Flowerpot Island

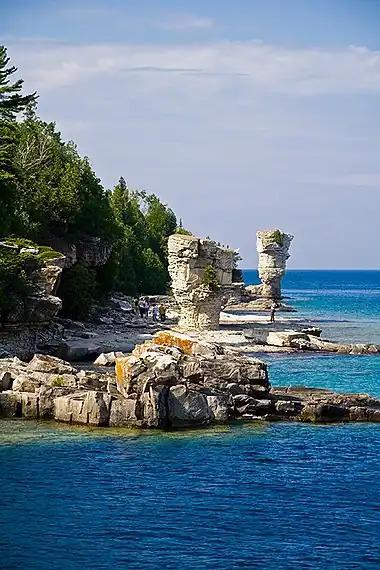
Both "flowerpots"

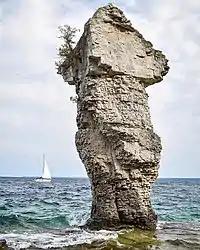
The bigger flowerpot

Flowerpot Island is an island in Georgian Bay, in the Canadian province of Ontario, and is a part of Fathom Five National Marine Park. The island spans from east to west, and from north to south, and has a total area of . The name of the island comes from two rock pillars on its eastern shore, which look like flower pots. A third flowerpot once stood, but tumbled in 1903.